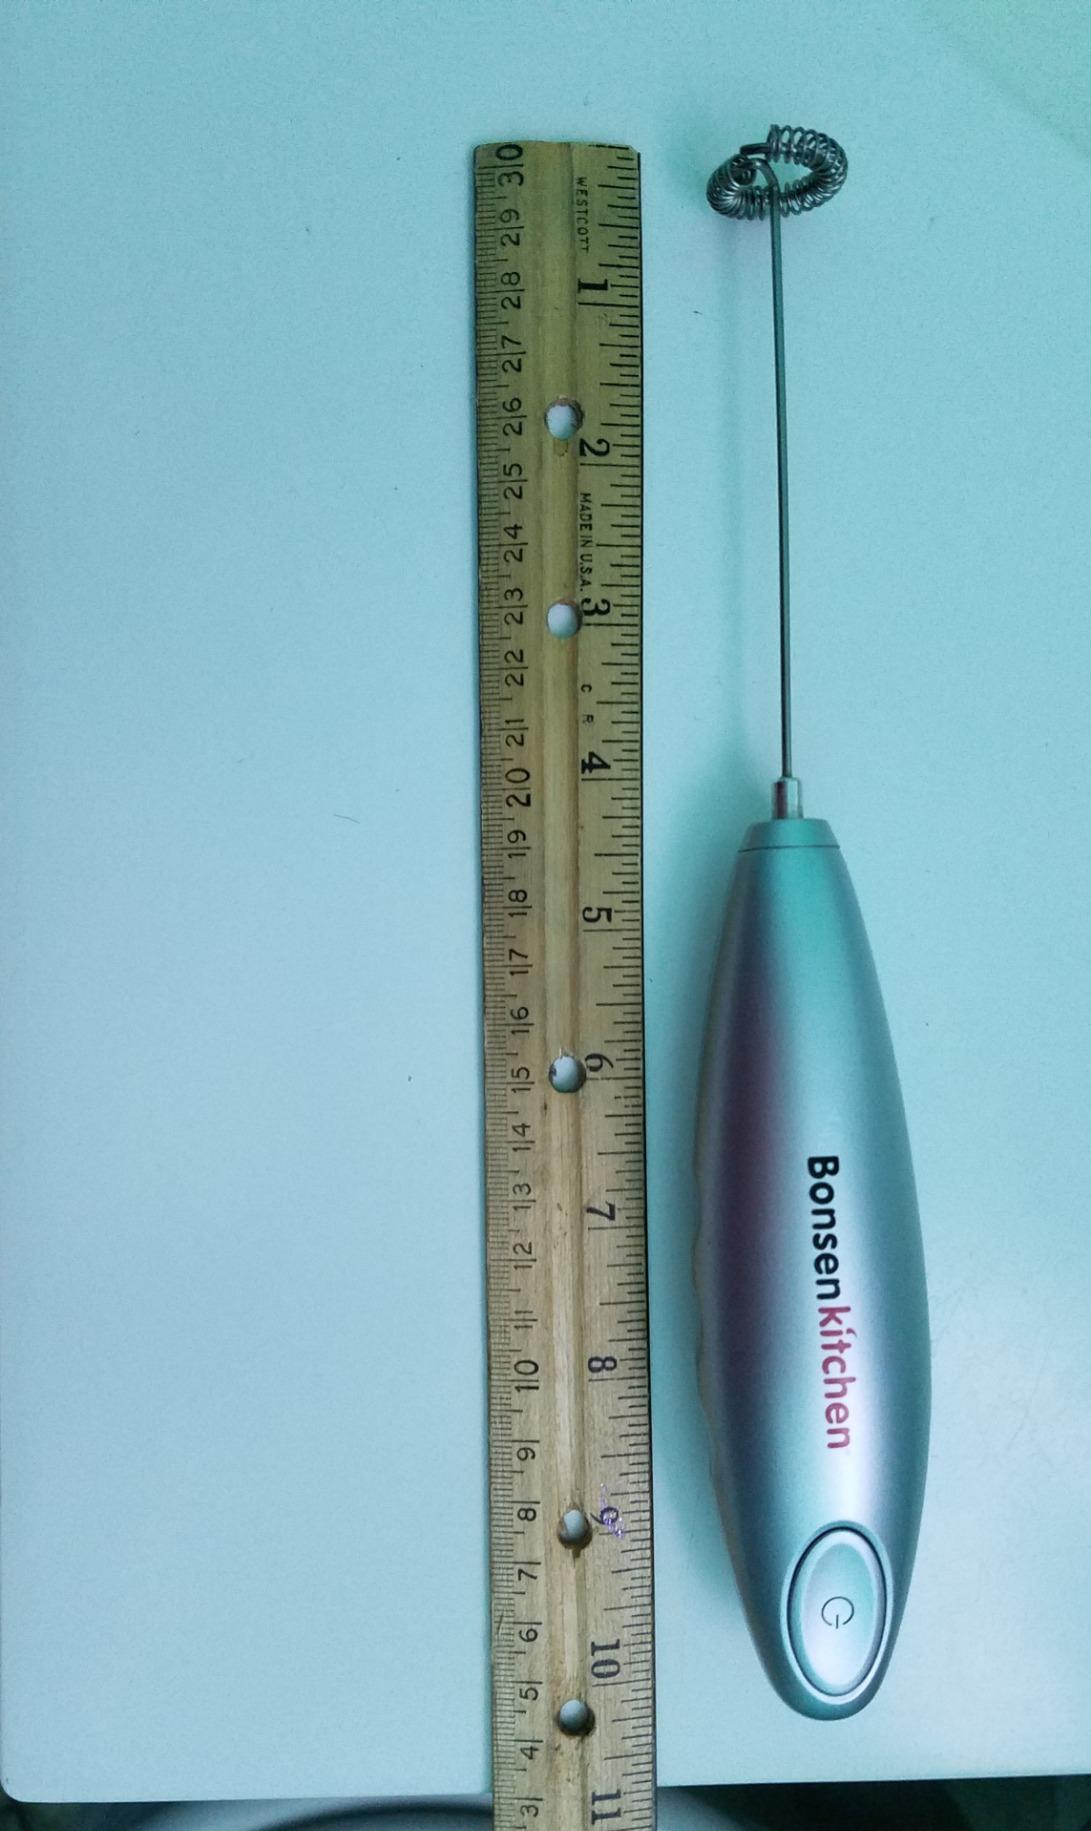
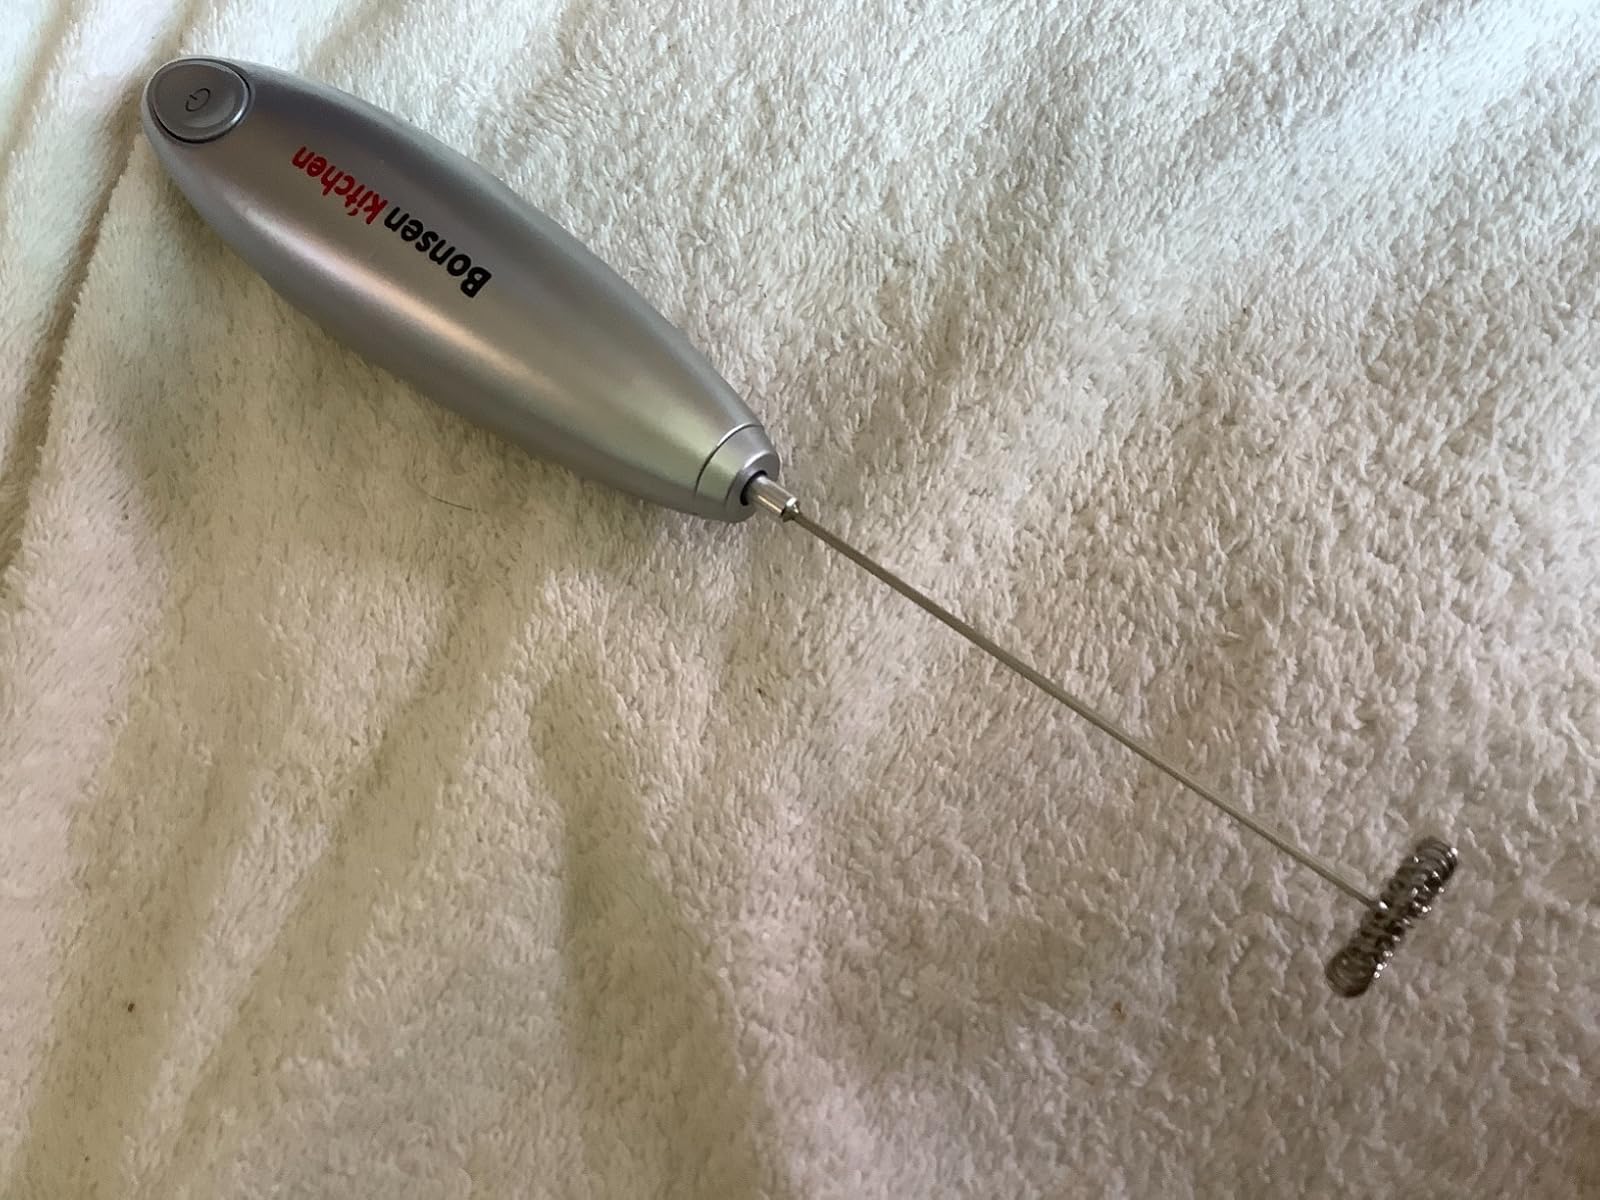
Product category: items_mixer
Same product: yes